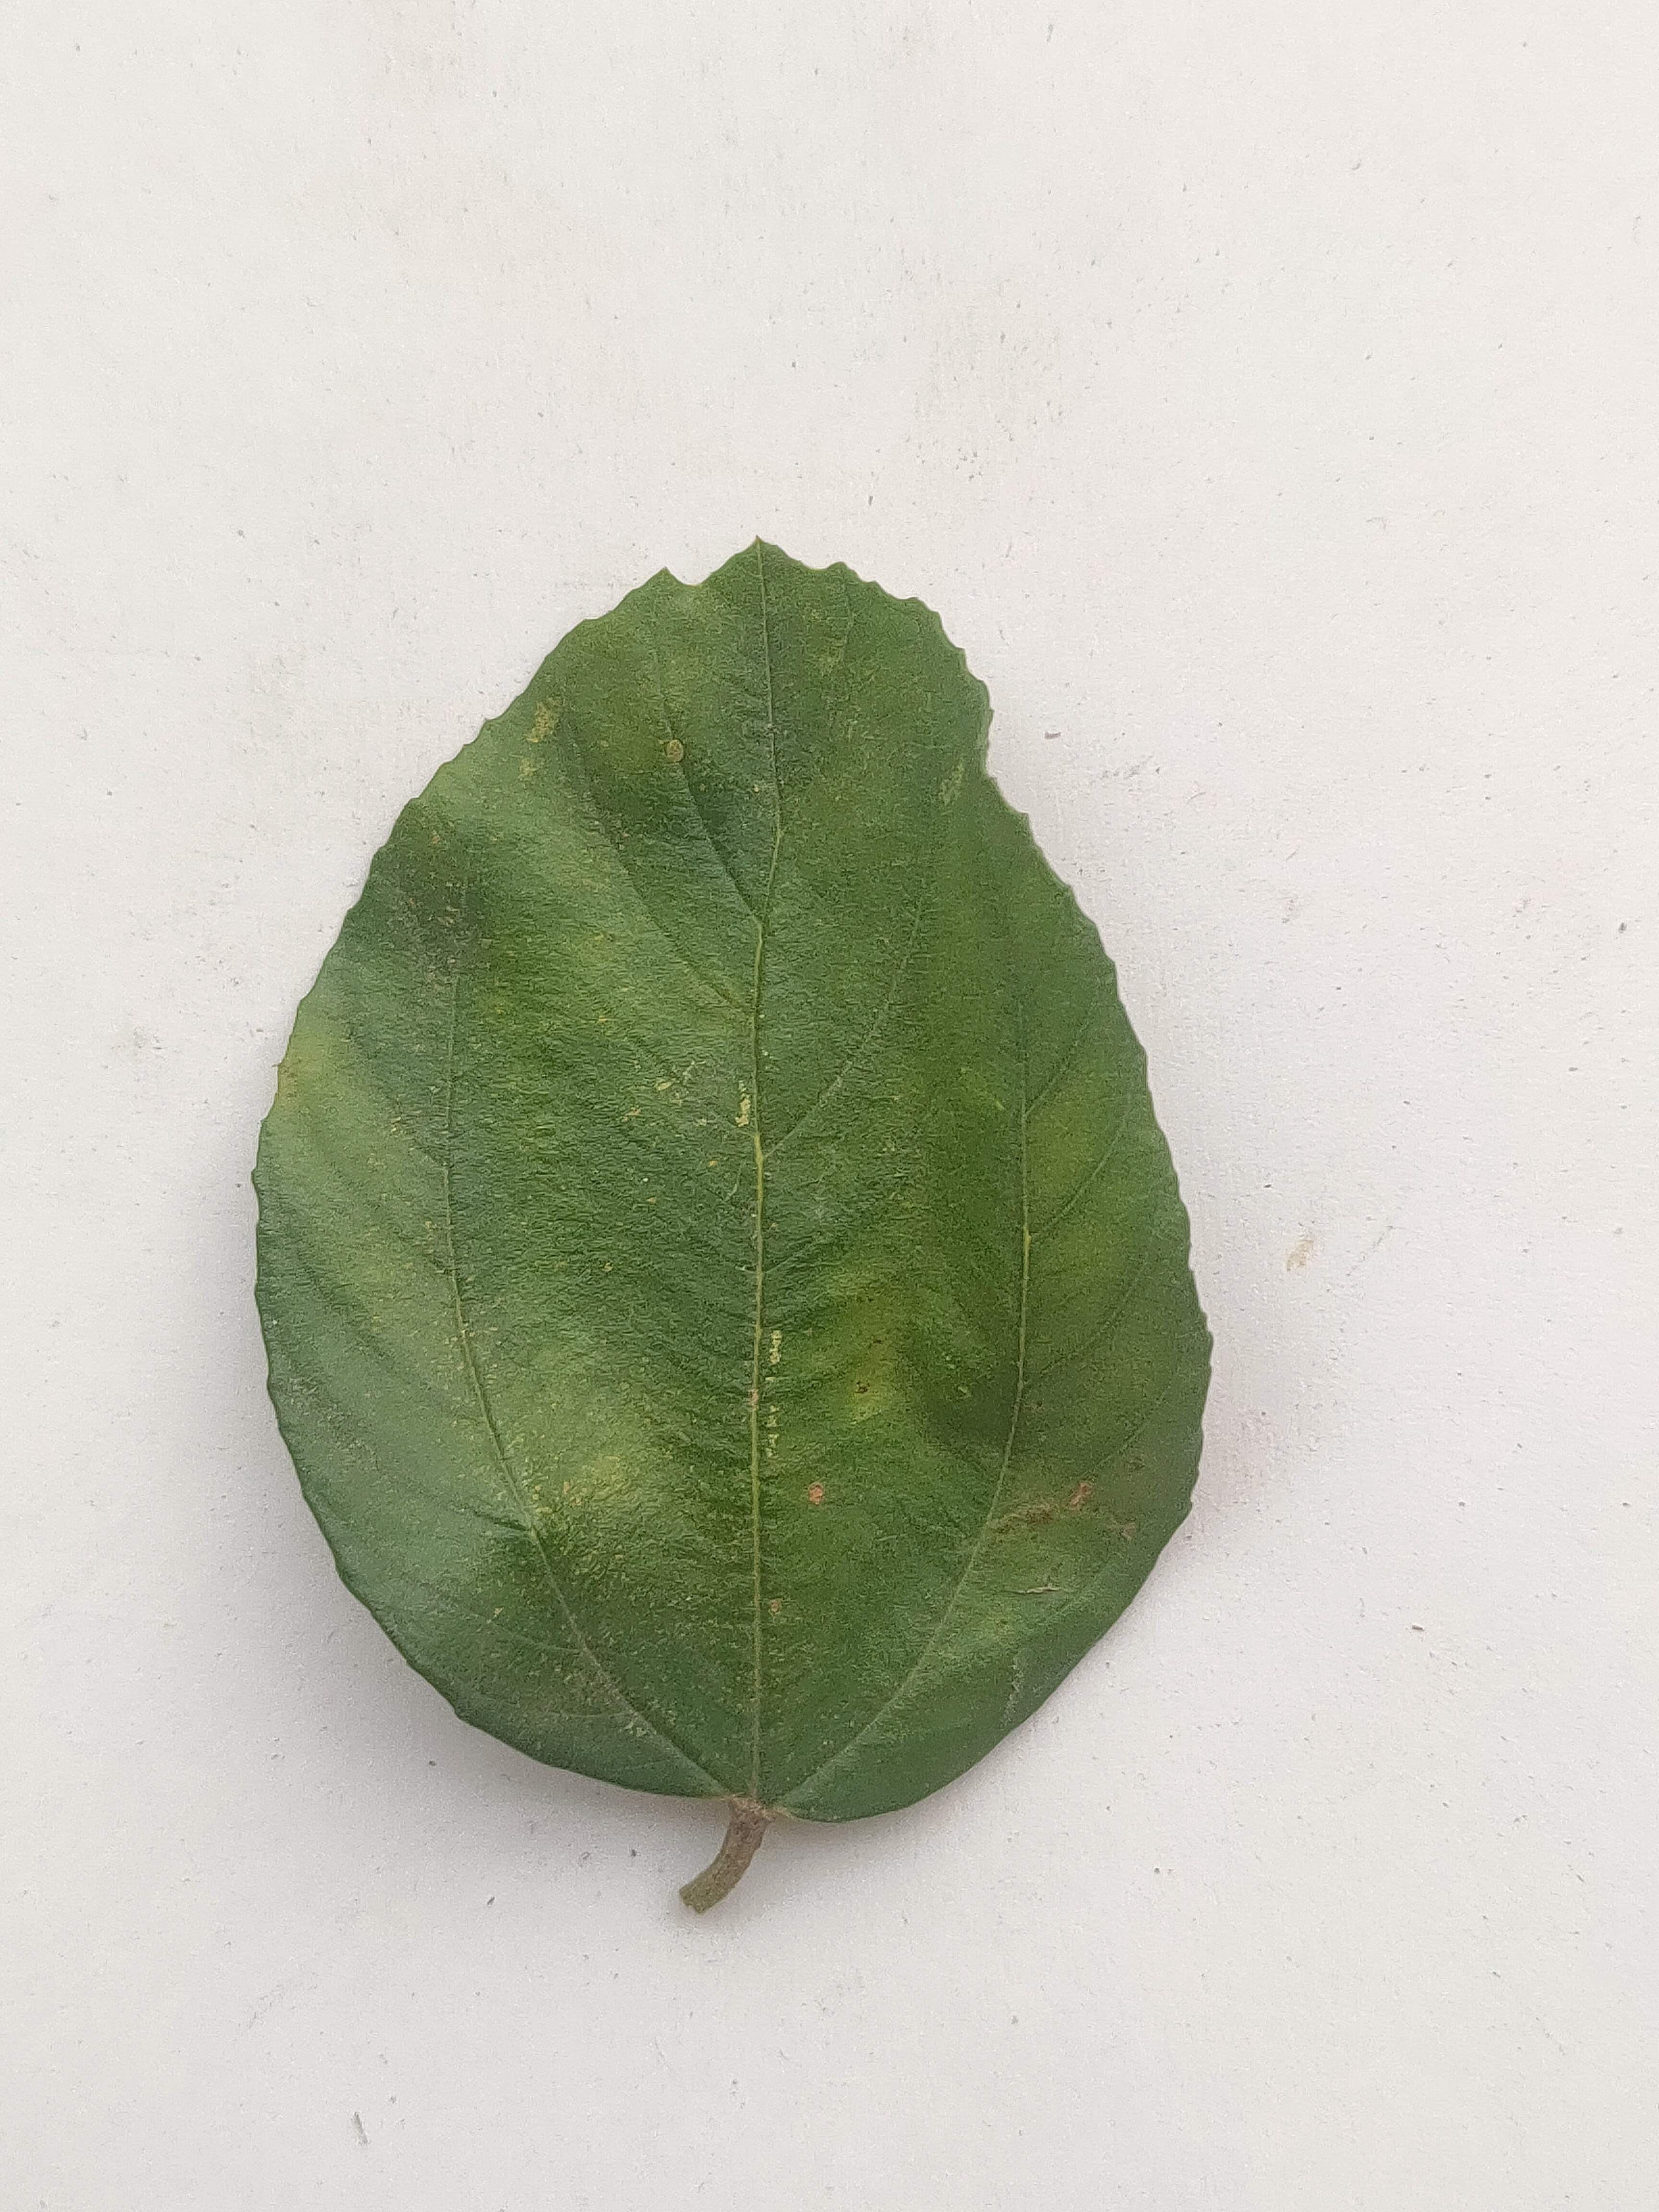
Leaf variety: Plum